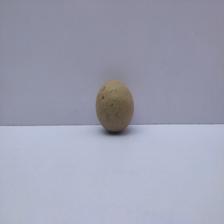
Size: Small